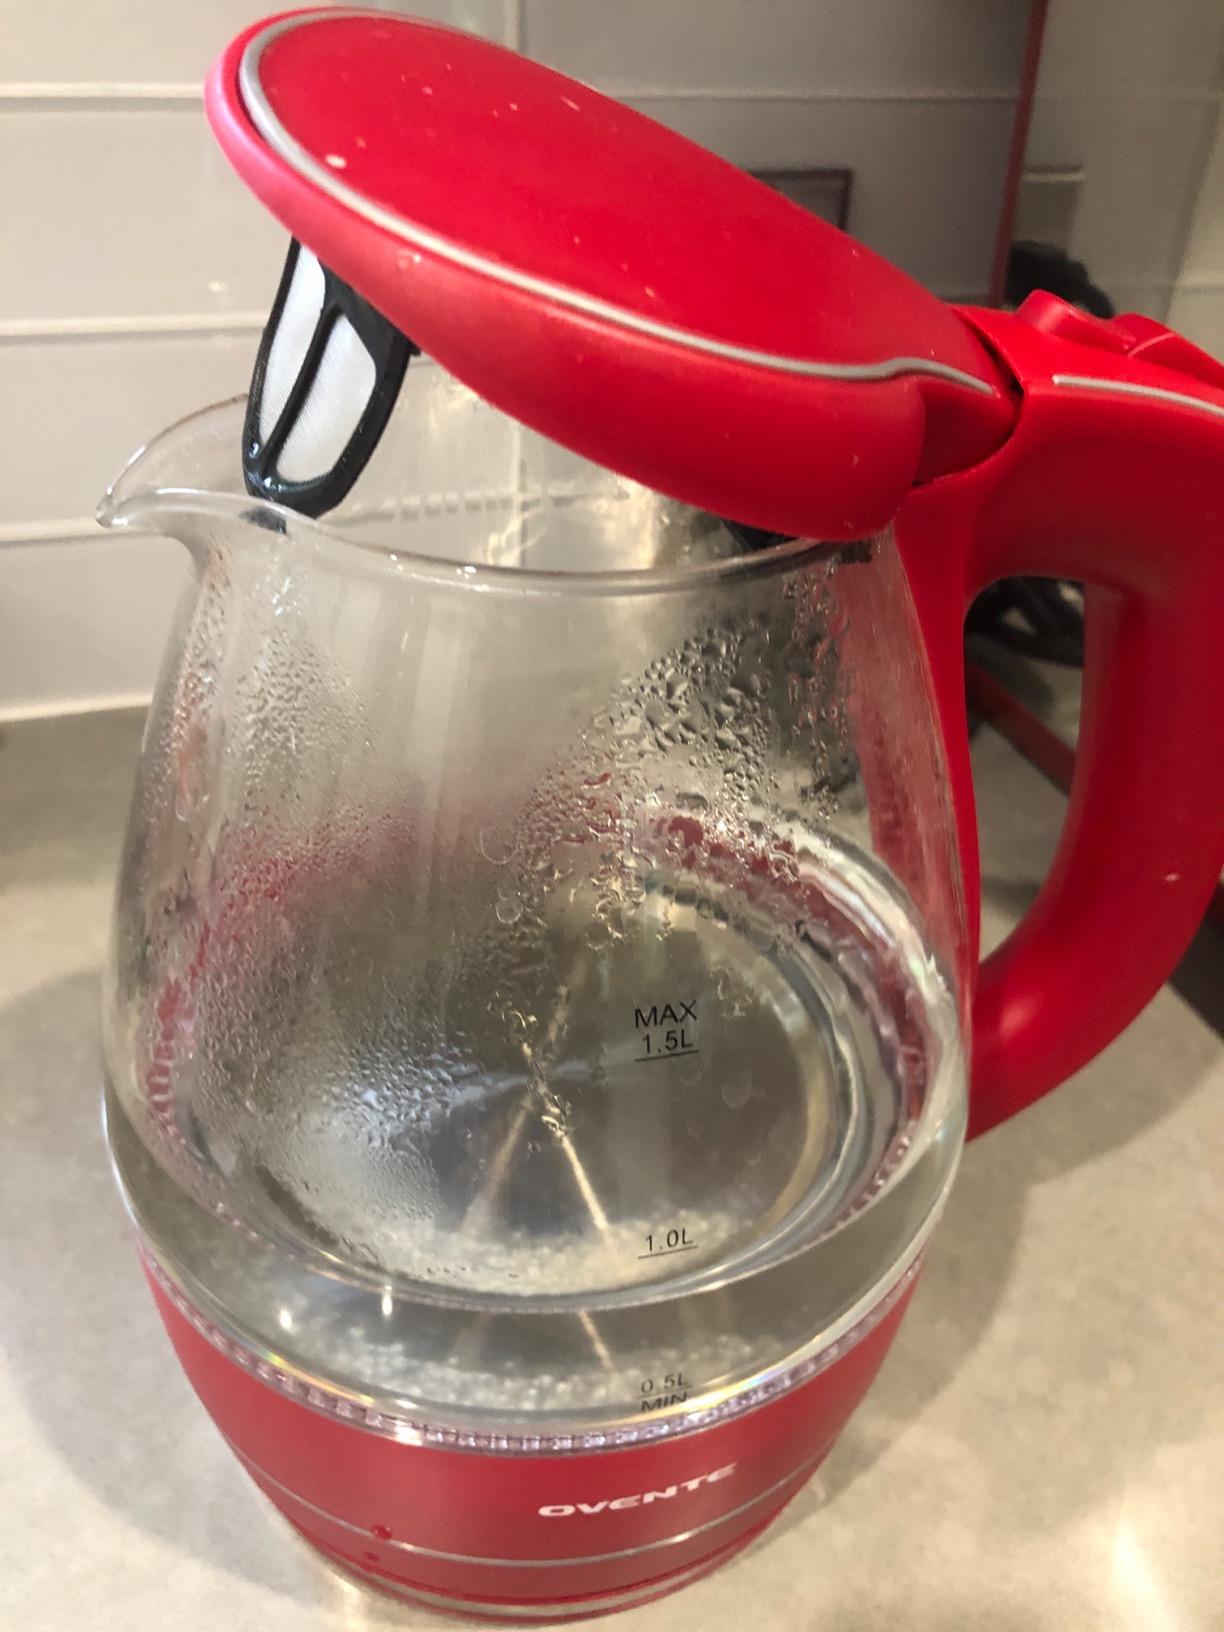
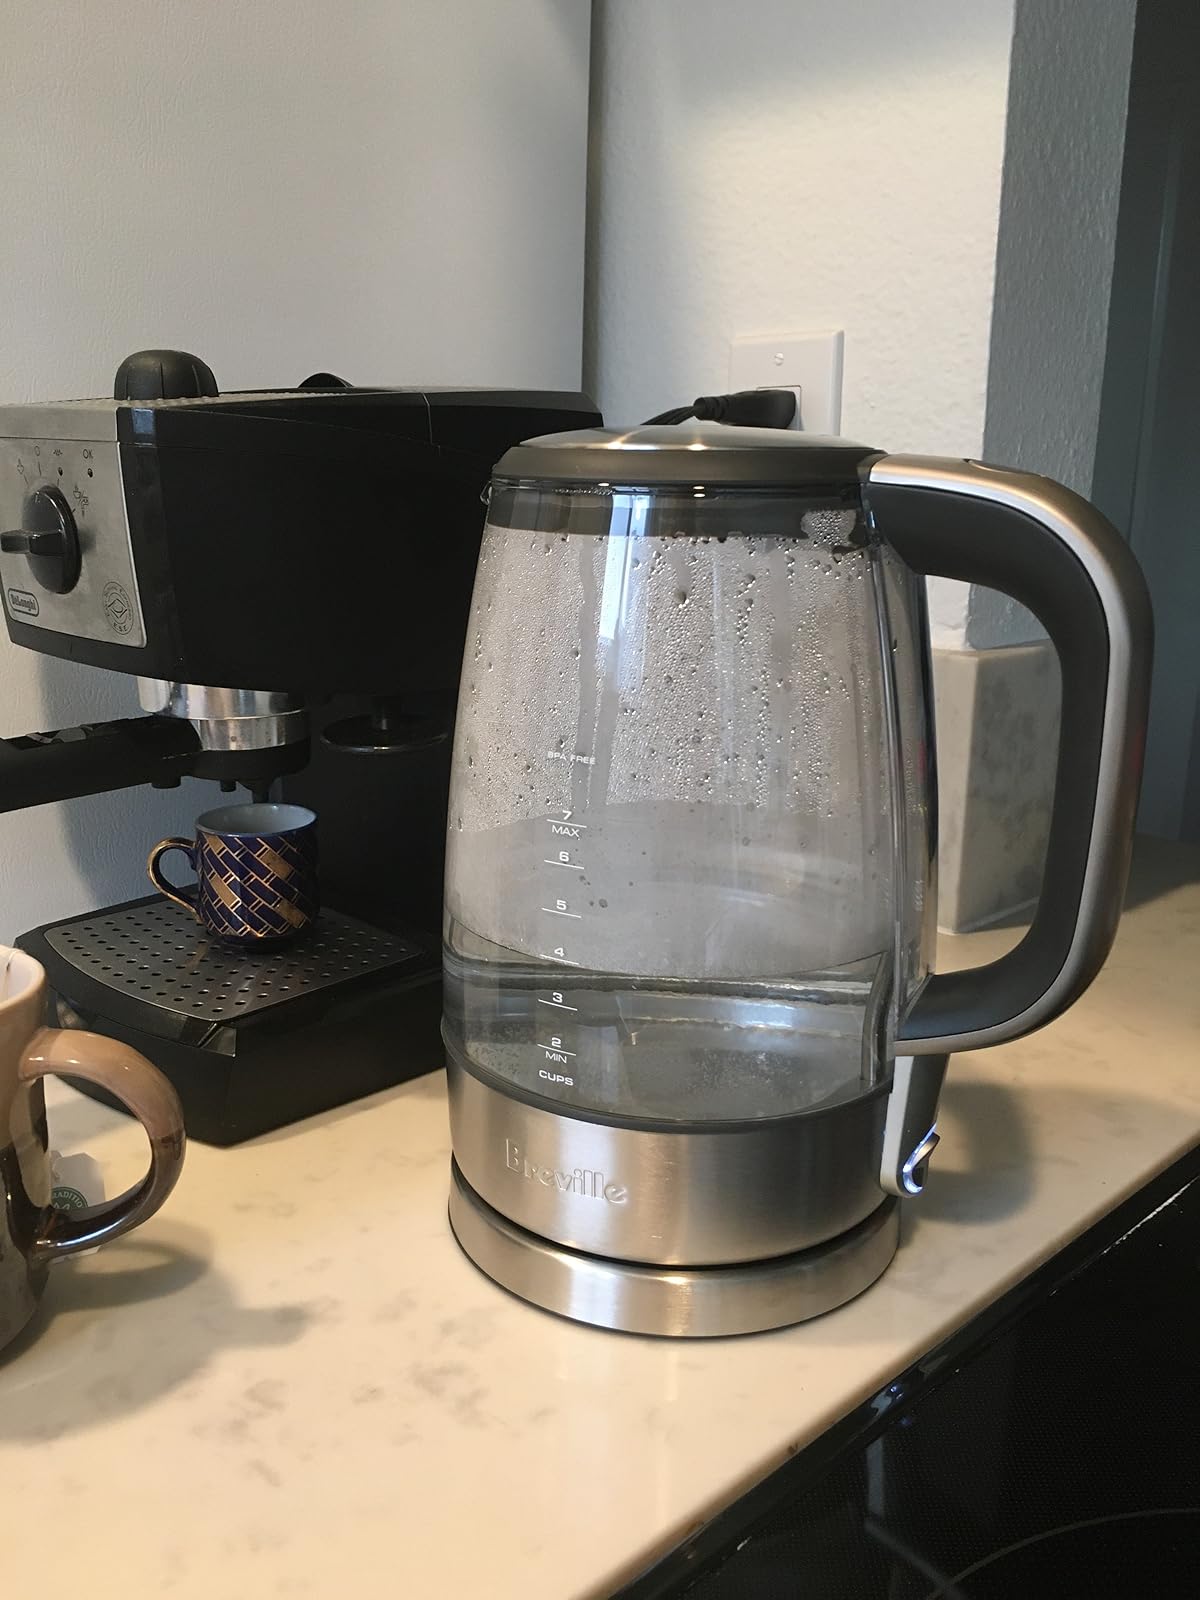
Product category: items_kettle
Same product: no